Quai Aimé-Césaire

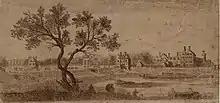
Embankments of the Tuileries before the 17th century

Until the First French Empire, the path on the southern boundary of the Tuileries Garden was a dirt track. It was paved in 1806.